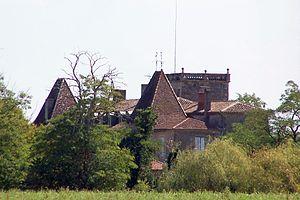
Château du Carpia à Castillon-de-Castets (Gironde, France)
Cet article recense les monuments historiques de l'arrondissement de Langon, dans le département de la Gironde, en France.